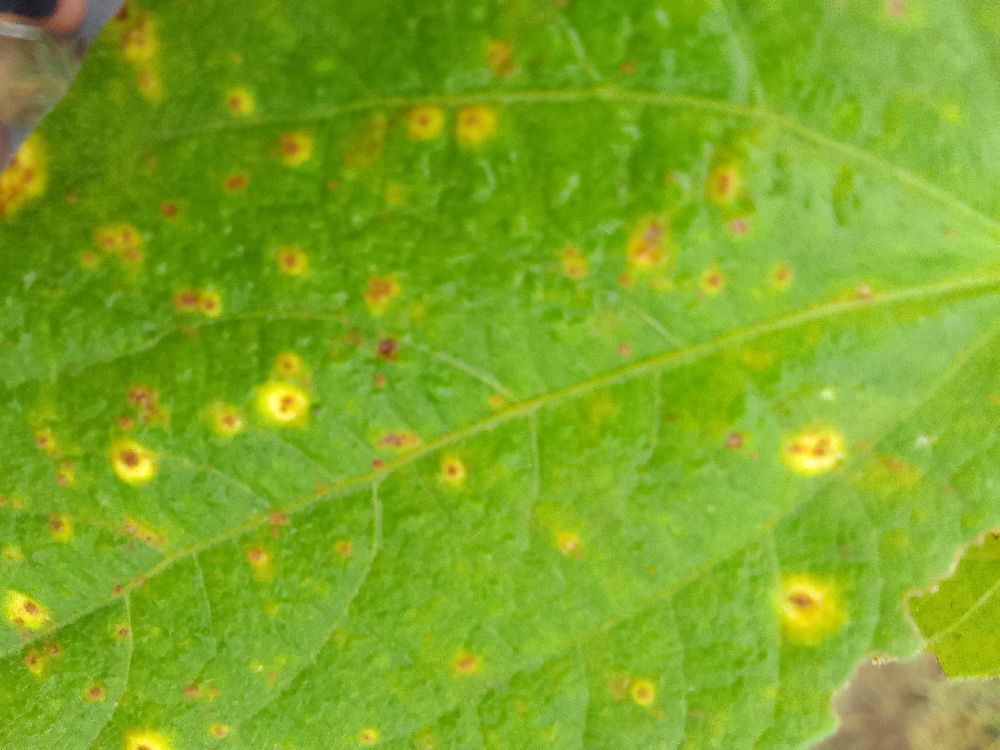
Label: rust